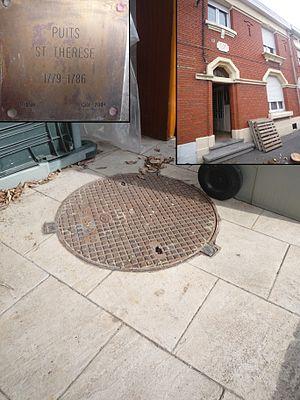
Puits Sainte Thérèse, Compagnie des mines d'Aniche, Aniche, Nord, Nord-Pas-de-Calais, France.
La Compagnie des mines d'Aniche était une compagnie qui exploitait des mines de charbon dans la région Nord-Pas-de-Calais en France et qui possédait aussi des usines et des lavoirs.
La fosse Saint-Laurent - Sainte-Thérèse, également orthographiée Saint Laurent - Sainte Thérèse, de la Compagnie des mines d'Aniche est un ancien charbonnage du Bassin minier du Nord-Pas-de-Calais, situé à Aniche. Peu après la découverte de la houille à Aniche le 12 septembre 1778 à la fosse Sainte-Catherine - Saint-Mathias, une nouvelle fosse constitué d'un puits d'extraction, Sainte-Thérèse, et d'un puits d'épuisement, Saint-Laurent, est mise en chantier en 1779 et opérationnelle en 1780, à quelques centaines de mètres. La fosse comporte cette particularité unique dans les mines d'Aniche : les puits sont distants de 235 mètres.